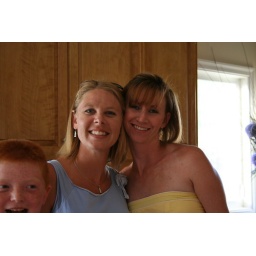
Ah they look so cute...and Tracy's son Conner is the red head in the corner.